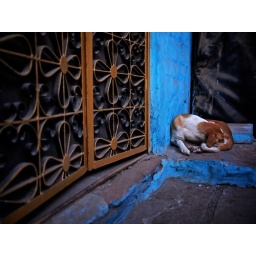
Nap by the blue wall